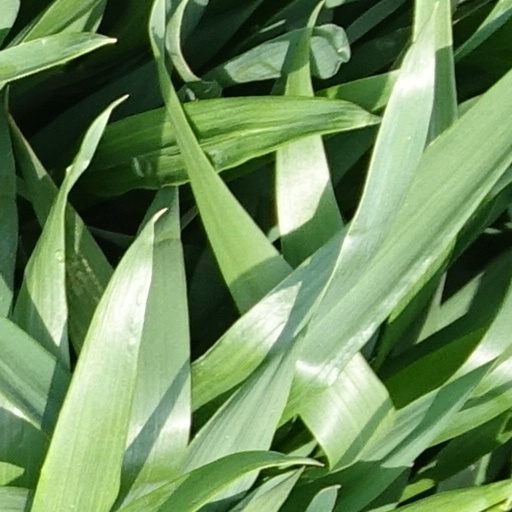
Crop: wheat